David Hollingsworth

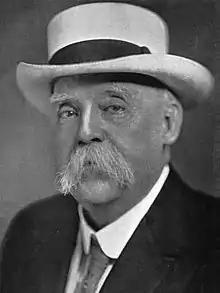

David Adams Hollingsworth (November 21, 1844 – December 3, 1929) was an American lawyer and Civil War veteran who served three terms as a U.S. Representative from Ohio in the early 20th century.